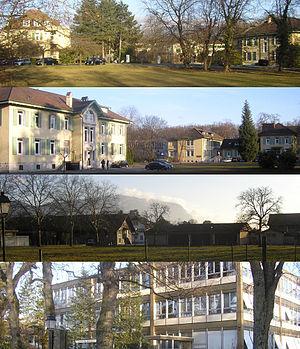
Cinq panoramas du parc et des bâtiments de la Clinique de Belle-Idée à Genève.
L'hôpital de psychiatrie de Belle-Idée, anciennement connu sous le nom de asile de Bel-Air puis clinique de Belle-Idée, est un établissement psychiatrique rattaché aux Hôpitaux universitaires de Genève. Ouvert au début du XXᵉ siècle, il est localisé essentiellement sur la commune de Thônex.